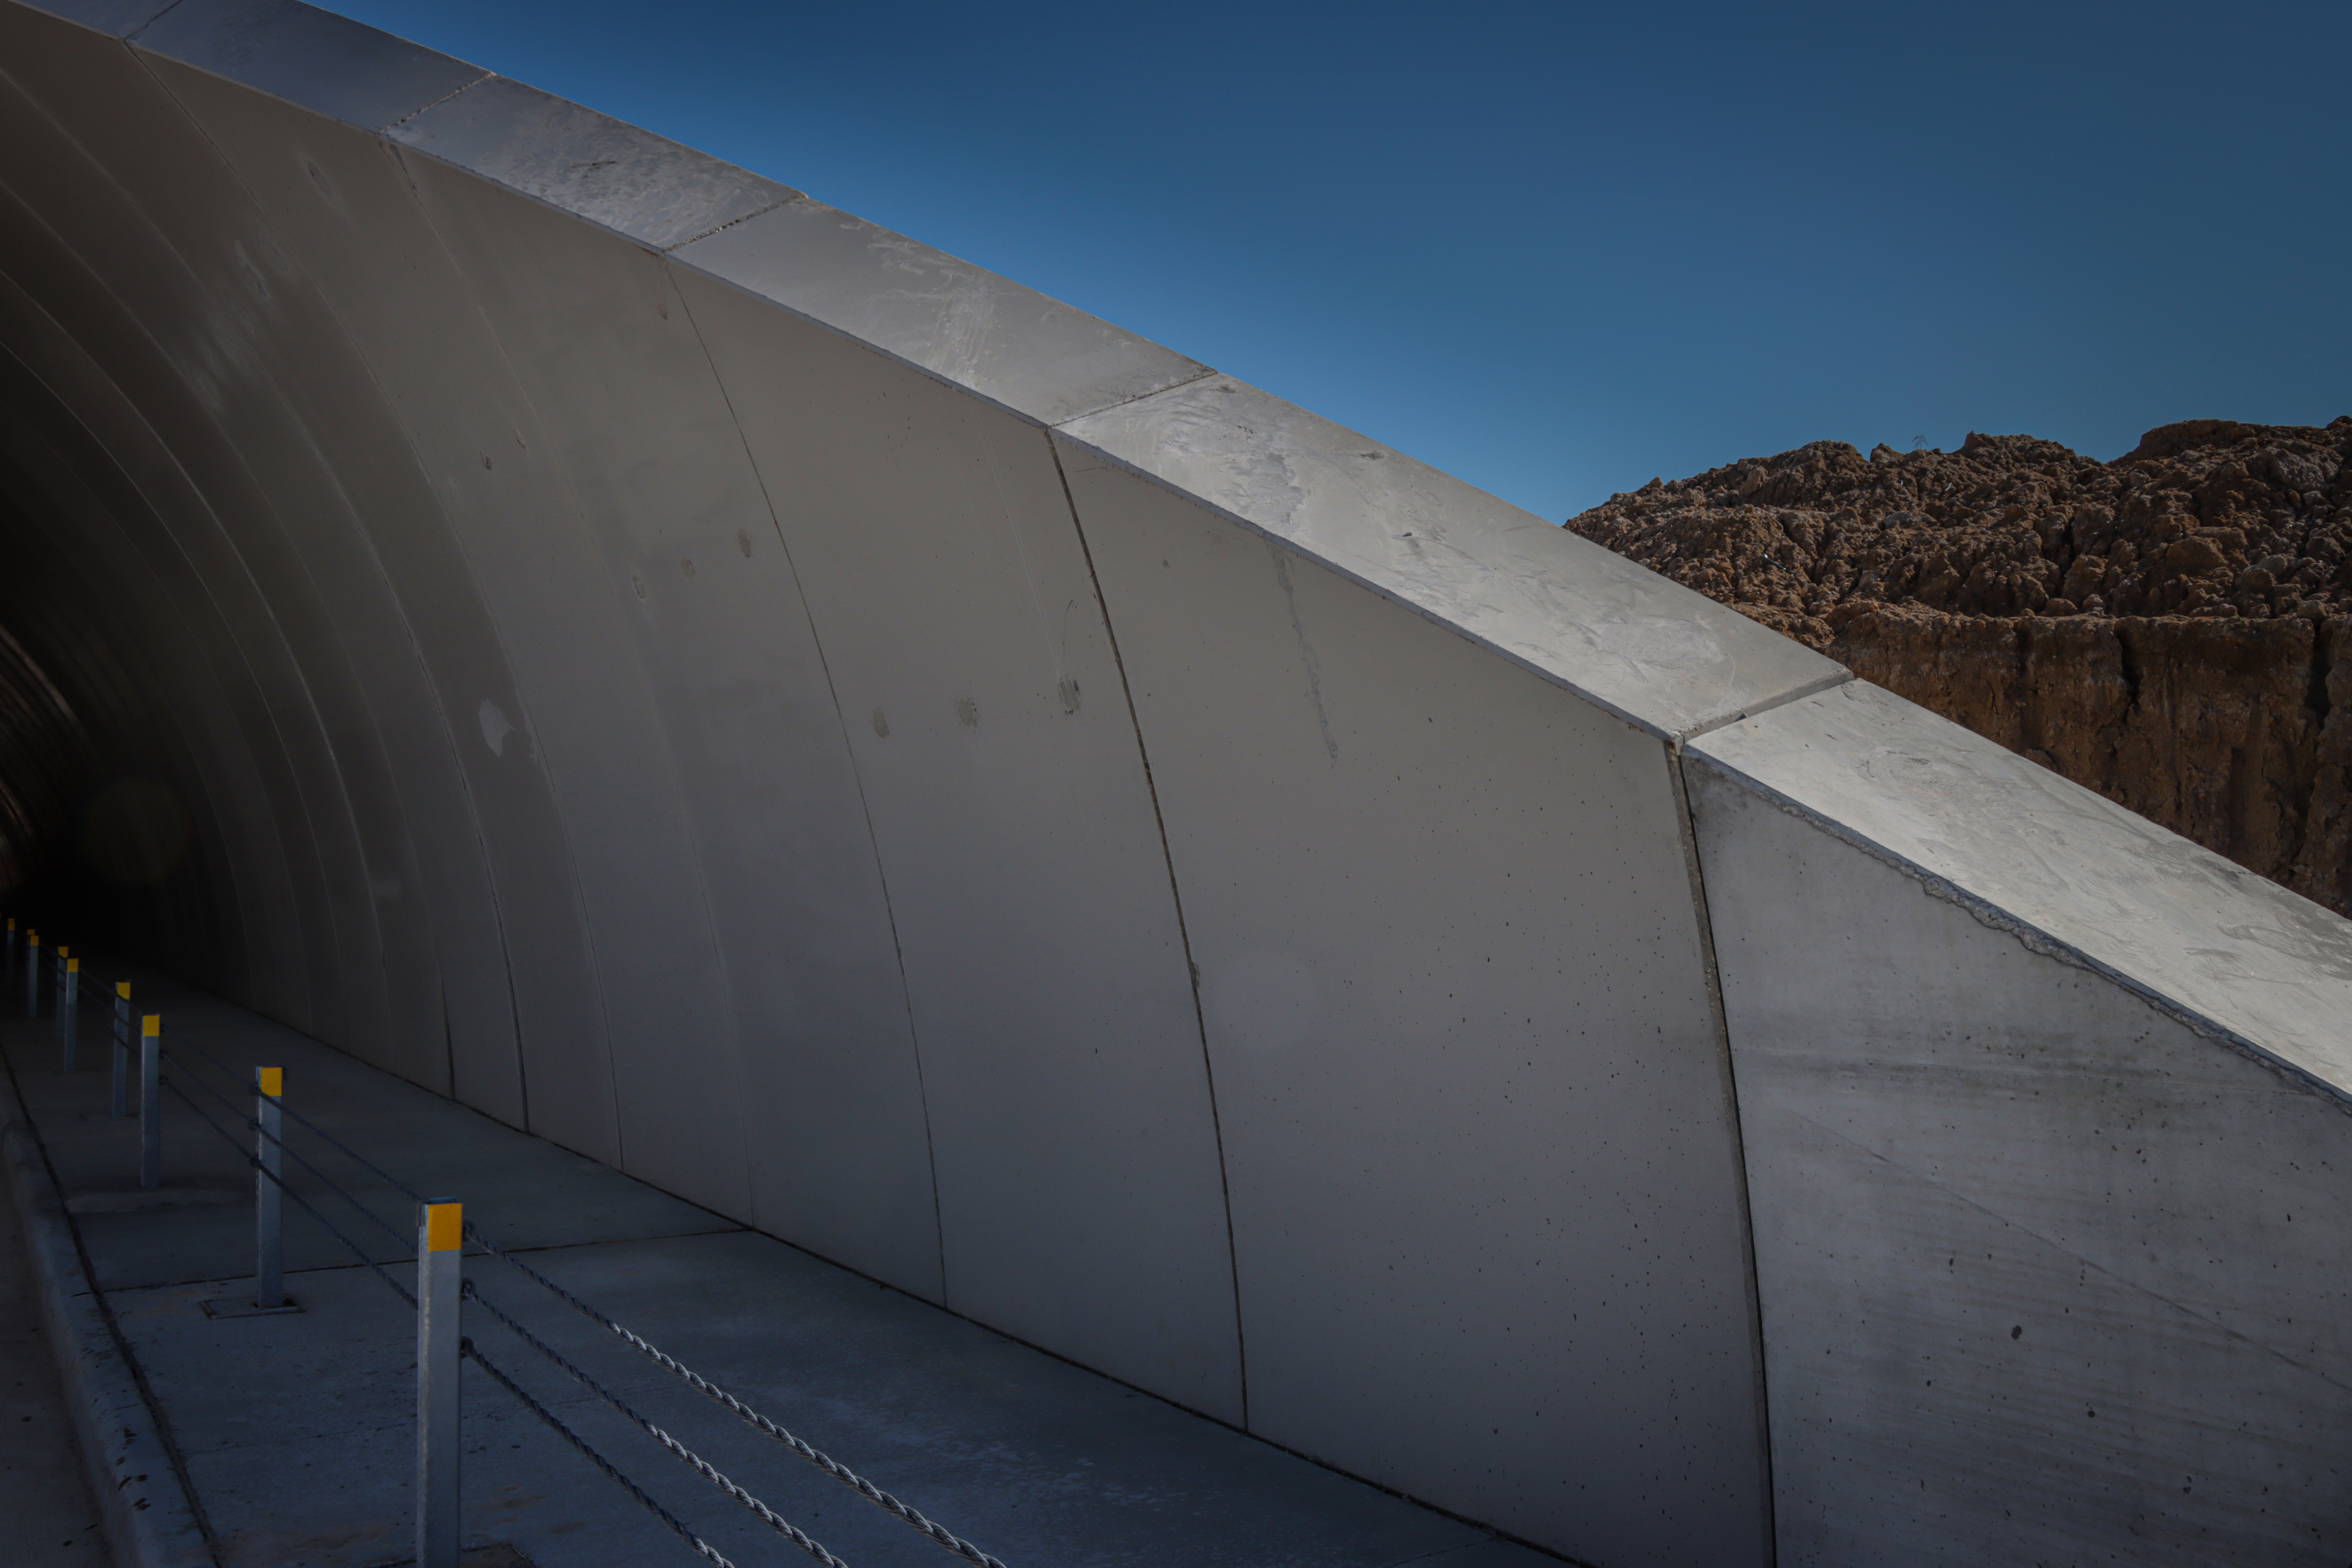
park, sky, outdoors, houston, tunnel, slope, composite material, road surface, rectangle, Tints and shades, facade, engineering, asphalt, concrete, building material, road, landscape, shadow, glass, shade, reservoir, daylighting, steel, cement